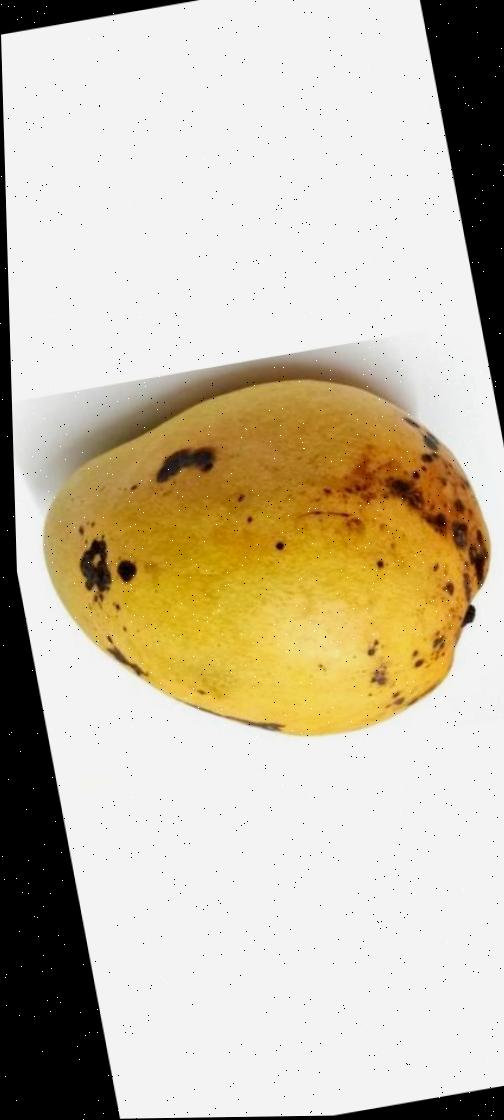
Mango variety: Bari-11